Geoff De Mulder

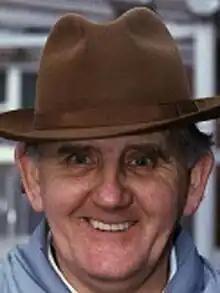

Geoffrey De Mulder (1930 – 11 December 2009) was an English greyhound trainer. He was a two times champion trainer of Great Britain and was regarded as the leading trainer during the 1970s and 1980s. De Mulder won the Greyhound Trainer of the Year twice in 1978 and 1979.